Easton Historic District (Easton, Pennsylvania)

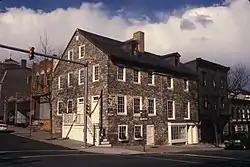

Easton Historic District is a national historic district located in Easton in Northampton County, Pennsylvania. The district includes 405 contributing buildings in the central business district and surrounding residential areas of Easton.